Samuel Ball Platner

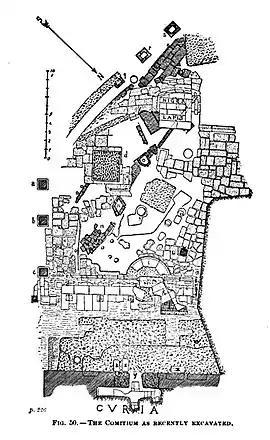
The Comitium as recently excavated

Samuel Ball Platner (December 4, 1863 – August 20, 1921) was an American classicist and archaeologist.